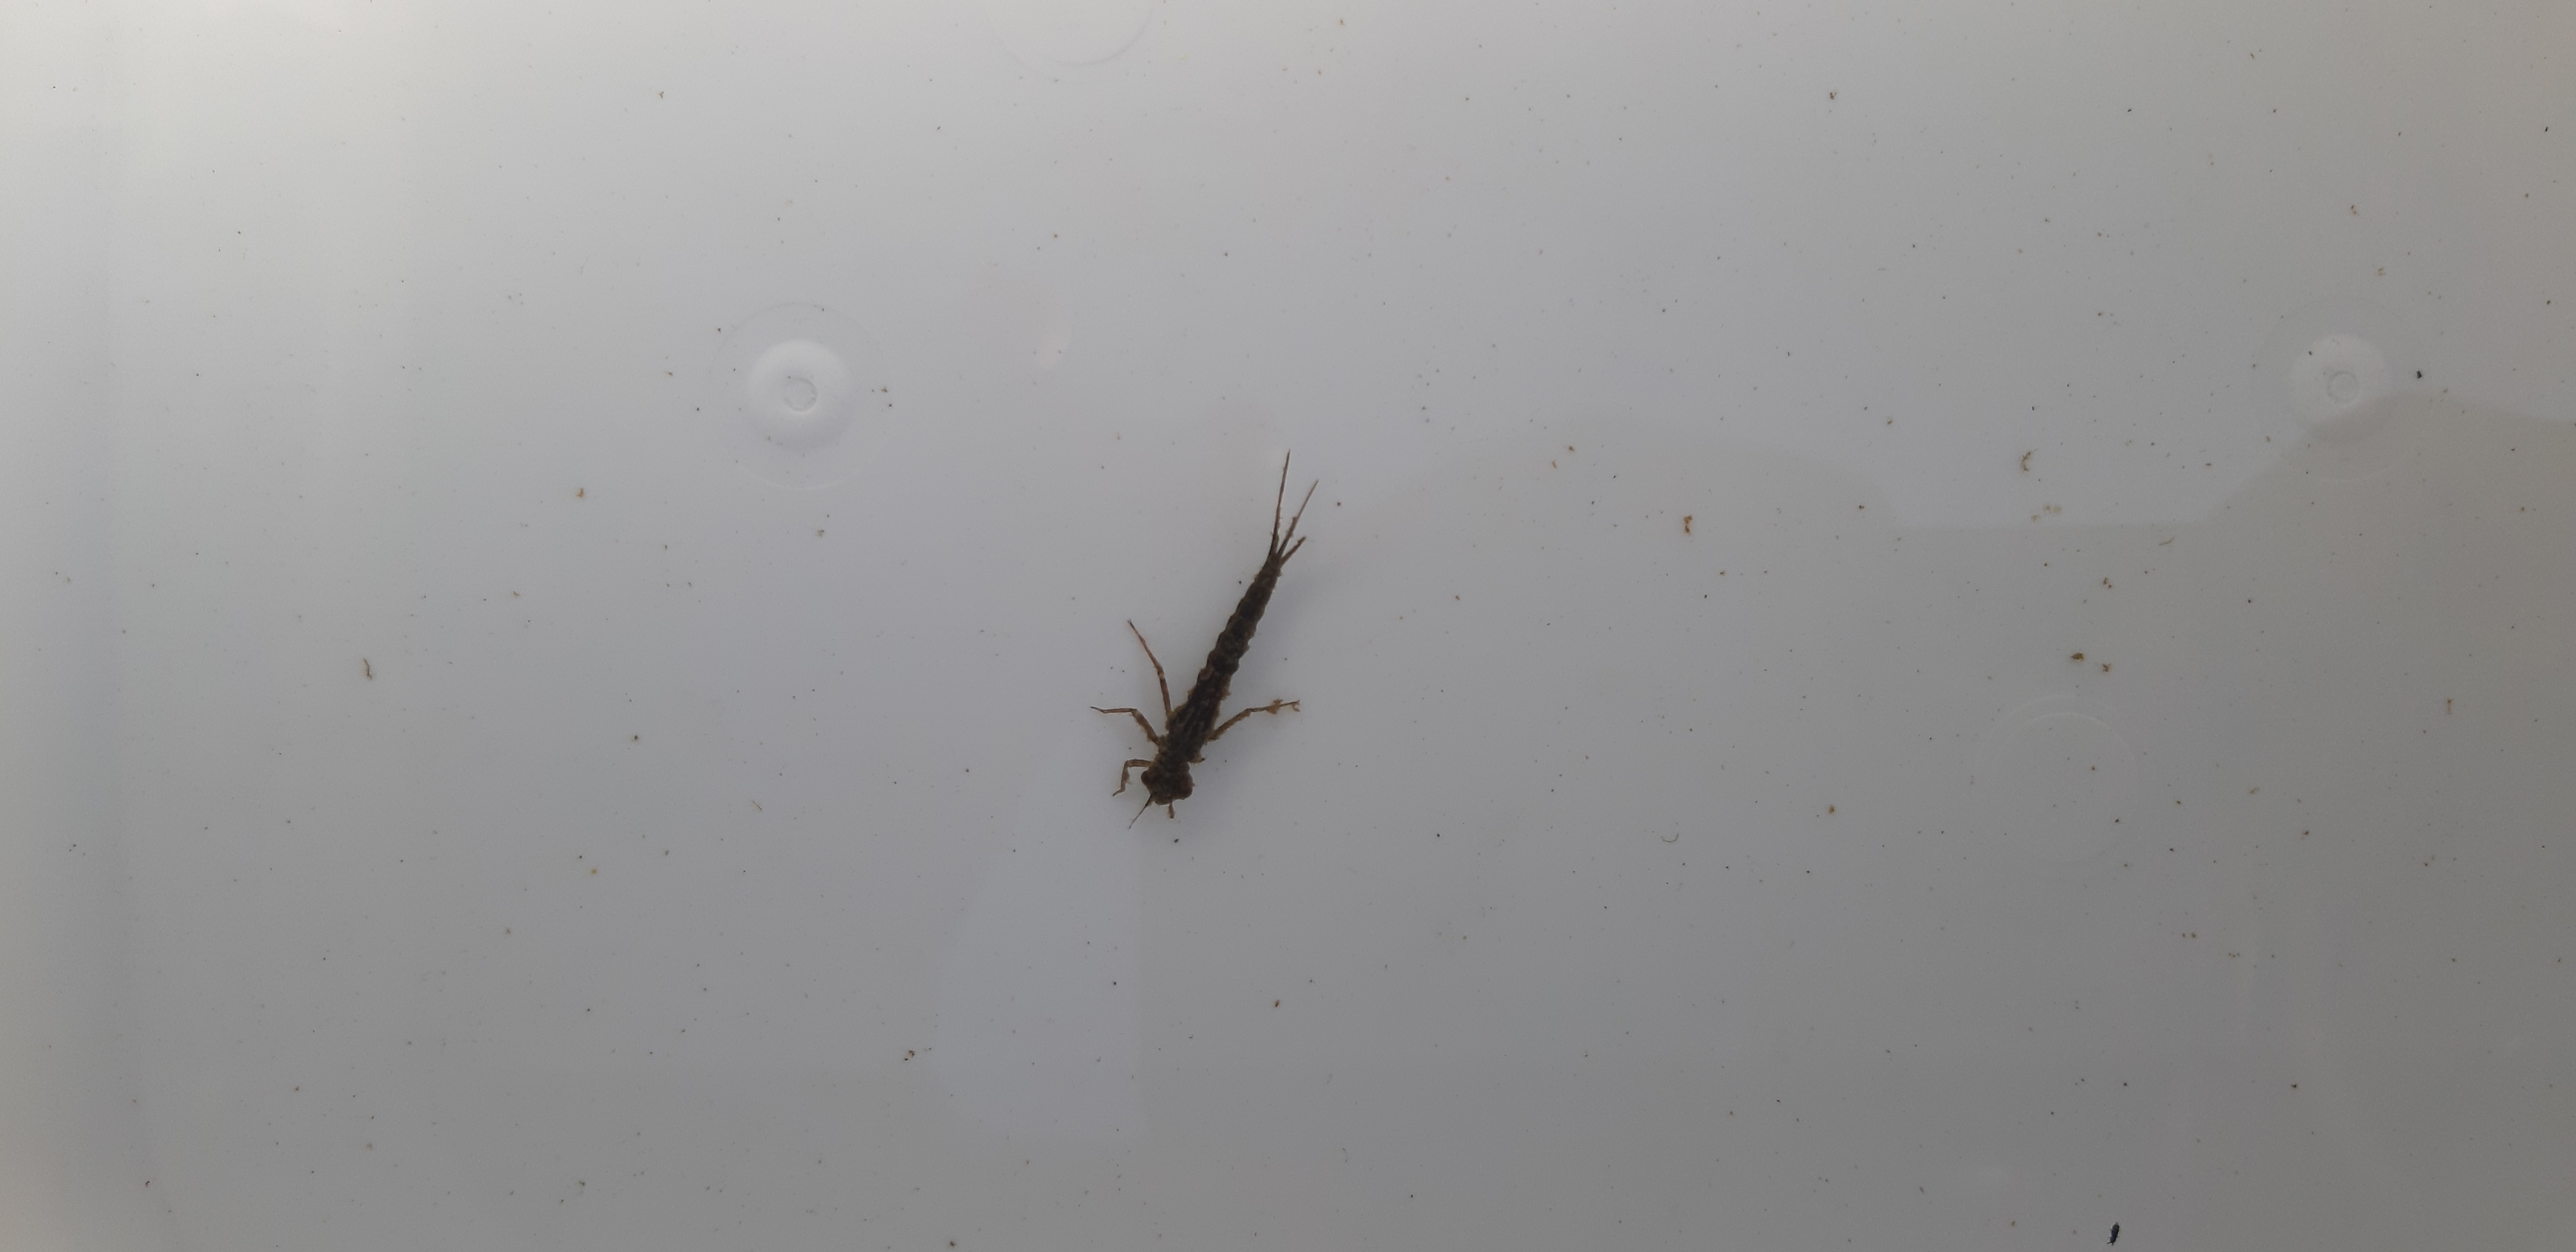
Macroinvertebrate group: damselflies